Occitania

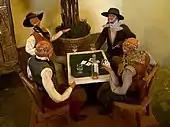
A "Santon", a traditional terracotta Christmas figurine from Provence

Romantic composer Gabriel Fauré was born in Pamiers, Ariège in the Pyrenees region of France. Déodat de Séverac, another Romantic music composer, was also born in the region, and, following his schooling in Paris, he returned to Occitania to compose; he sought to incorporate the music indigenous to the area into his compositions.